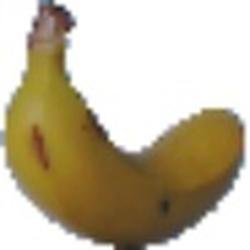
Label: Banana